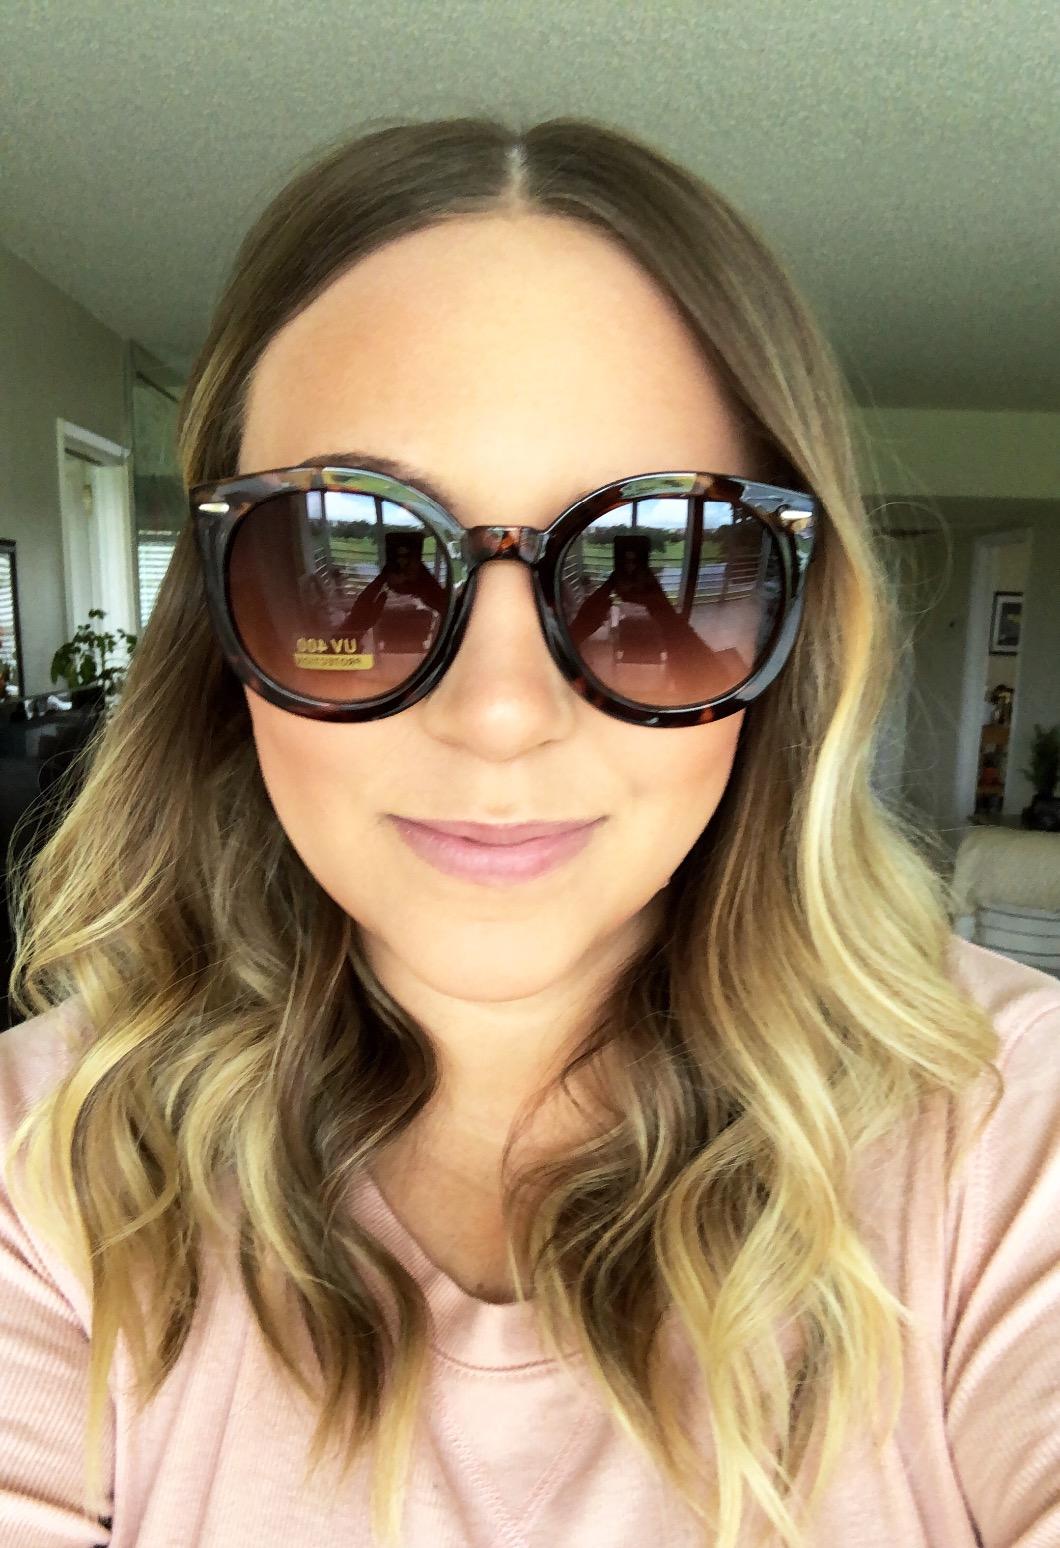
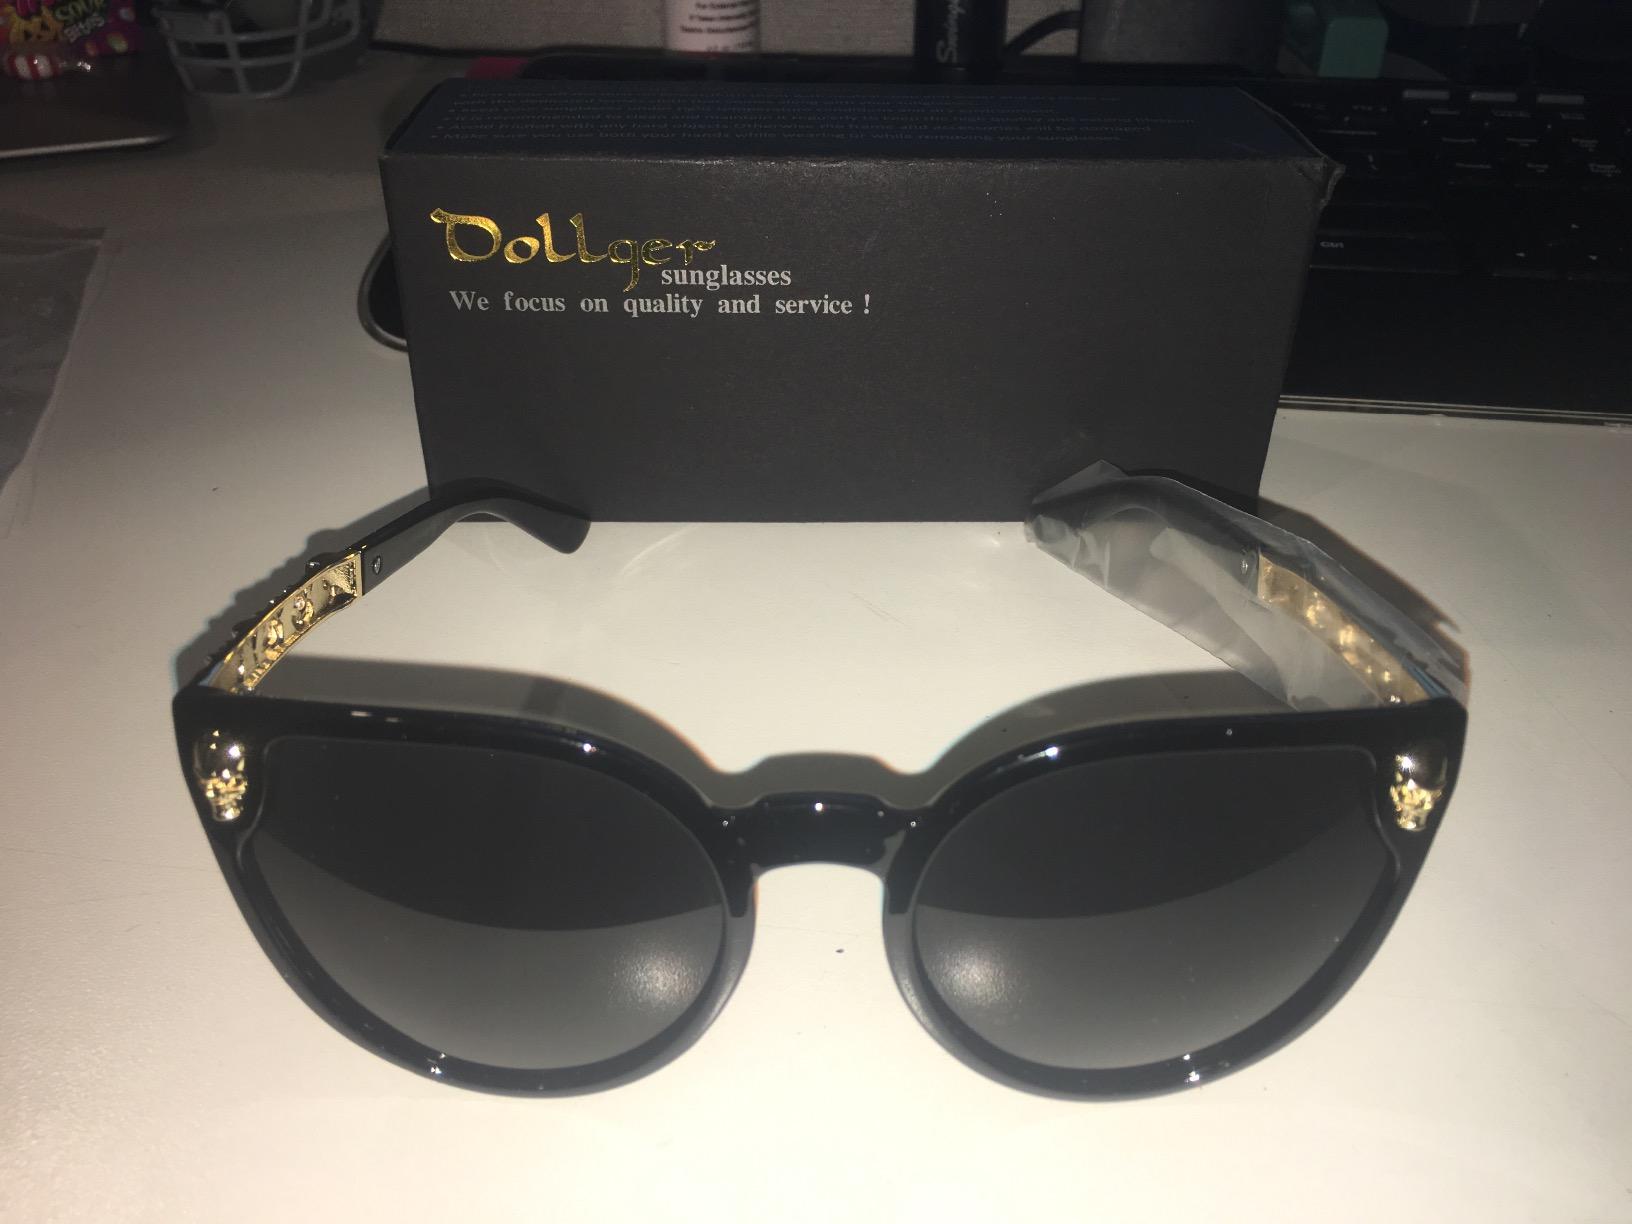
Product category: accessories_sunglasses
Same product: no